Dobromir Chrysos

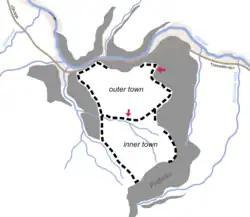
Plan of the fortress Prosek, seat of Dobromir Chrysos

Byzantine historian Niketas Choniates reported that Dobromir Chrysos was, despite his Slavic name, a Vlach by birth. Per Bulgarian researcher Dimitar Bechev, he was of mixed Slavic–Vlach origins.